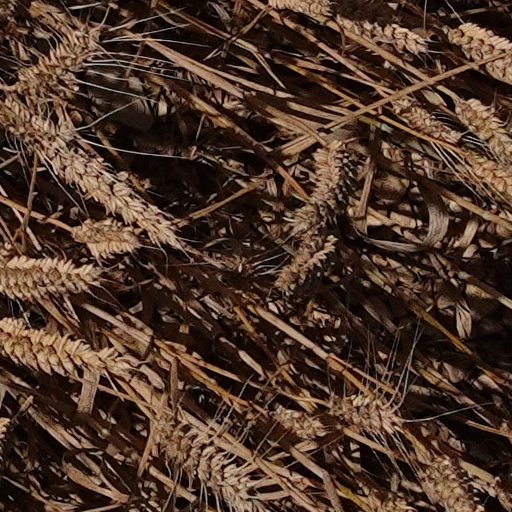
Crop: wheat